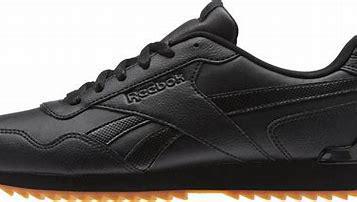
Brand: Reebok
Model: Royal Glide